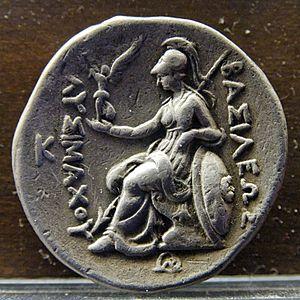
Athéna Nicéphore assise à gauche sur un trône, tenant de la main droite une petite Niké qui couronne le nom de Lysimaque, le coude droit reposant sur un bouclier, une lance posée en travers dans le champ. Tétradrachme d'argent du royaume de Thrace, règne de Lysimaque (305-281 av. J.-C.).
Lysimaque, né vers 361 av. J.-C., mort à la bataille de Couroupédion en 281, est un général macédonien et l'un des Diadoques d'Alexandre le Grand. Garde du corps du roi, il devient gouverneur de Thrace par les accords de Babylone puis prend le titre royal à partir de 304. Il est roi de Macédoine de 285 à 281 après avoir évincé son ancien allié Pyrrhus. Durant les guerres des Diadoques, il fait partie de la coalition contre Antigone le Borgne puis il lutte contre Séleucos qui finit par le vaincre.
Le médaillier du musée des Beaux-Arts de Lyon est la collection de pièces, médailles, sceaux et autres pièces de numismatique conservés au musée des Beaux-Arts de Lyon. Constitué à partir du XVIIIᵉ siècle par la ville de Lyon, il a été transféré au musée de la ville en 1810 et continuellement enrichi par la suite par des achats, des dépôts de trésors et des legs. Il s'agit du second médaillier français après celui du Cabinet des médailles de la Bibliothèque nationale de France. Il dispose d'une collection retraçant l'ensemble de l'histoire du monnayage et des arts assimilés.